Ultrastenos

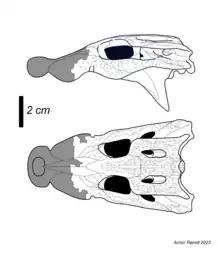
Among the closest relatives of "Ultrastenos" were dwarf taxa such as "Trilophosuchus".

The genus "Ultrastenos", meanwhile, was described almost 20 years later in 2016 based on the holotype specimen QM F42665, a posterior cranium and mandible found at the Low Lion Site of the Riversleigh World Heritage Area. While Riversleigh had already produced a variety of other mekosuchine genera of varying morphology, the discovery of "Ultrastenos" was initially thought to represent a unique new morphotype within this group. More specifically, "Ultrastenos" was believed to be the first Riversleigh crocodilian to display highly elongated jaws similar to those of modern gharials. In addition to the holotype material, multiple fossil remains were assigned as the paratypes. These remains cover various elements of the postcranial skeleton, including multiple vertebrae of the neck and tail, some osteoderms, a coracoid and limb bones. Furthermore, Stein "et al." went on to propose that Willis’ White Hunter cranial form 1 also belonged to "Ultrastenos" given some similarities in proportions, assigning the various fragments to "Ultrastenos".